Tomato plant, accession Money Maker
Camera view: bottom (45 deg); turntable rotation: 330 degrees
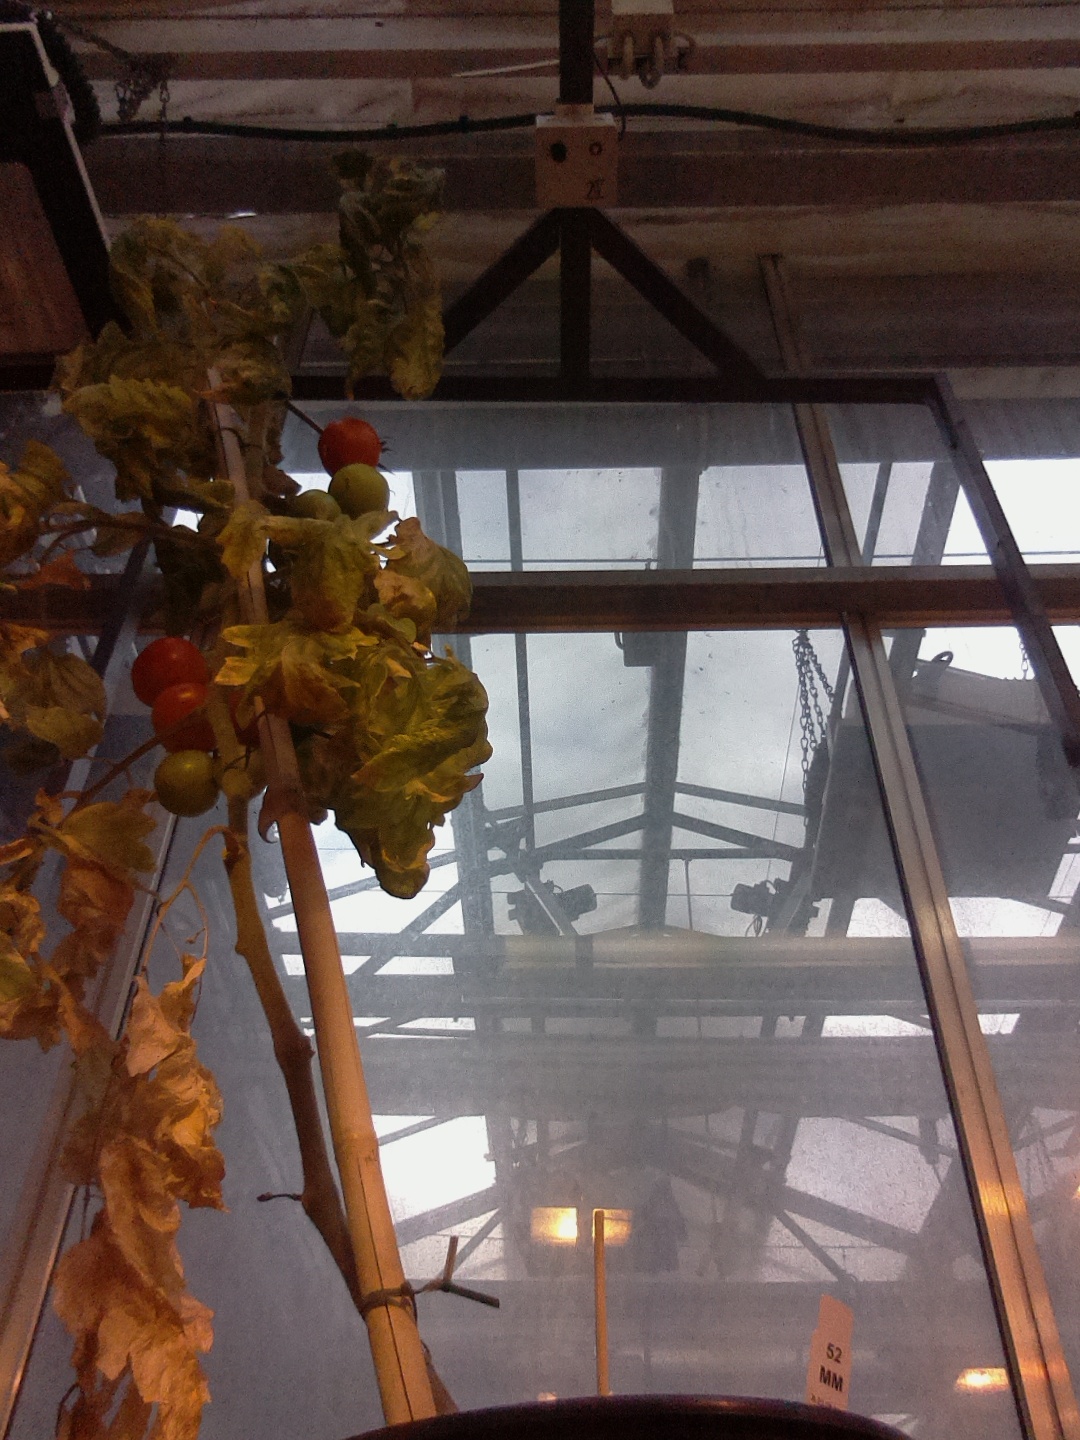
BBCH growth stage 84: 40%-50% of fruits show typical fully ripe color